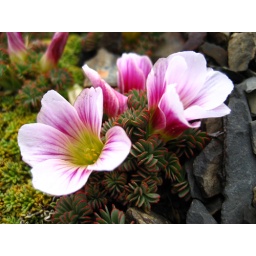
Cool flower above tree line